Pierre de Porcaro

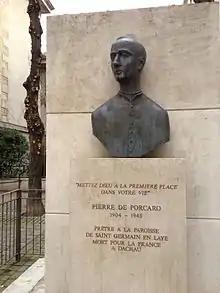
A commemorative statue of Pierre de Porcaro in Saint-Germain-en-Laye

Conditions in the camp were deteriorating at this point in the war, and disease was a serious problem. De Porcaro contracted typhus in February (almost certainly from ministering to sick Frenchmen in the camp), and ultimately died of the disease on 12 March 1945, just over a month before the camp was liberated by the American army.